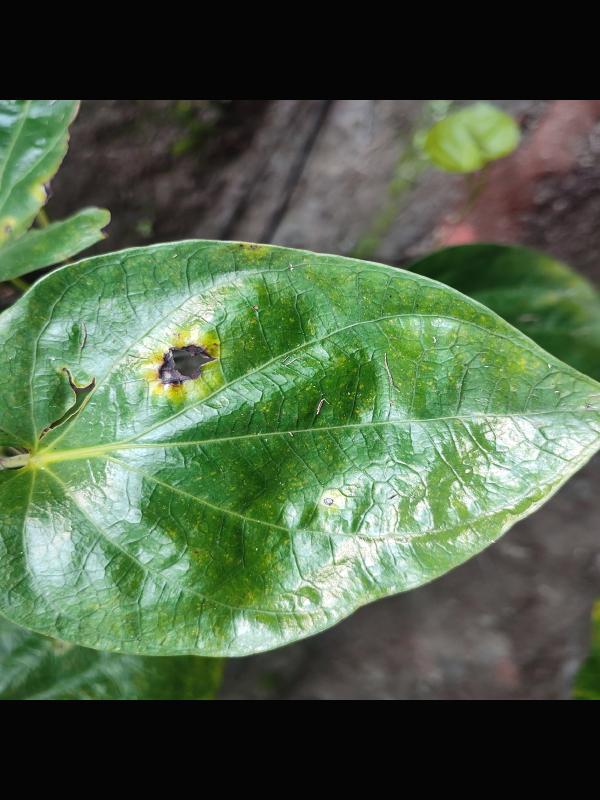
Label: Bacterial_Leaf_Disease